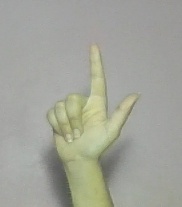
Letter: laam